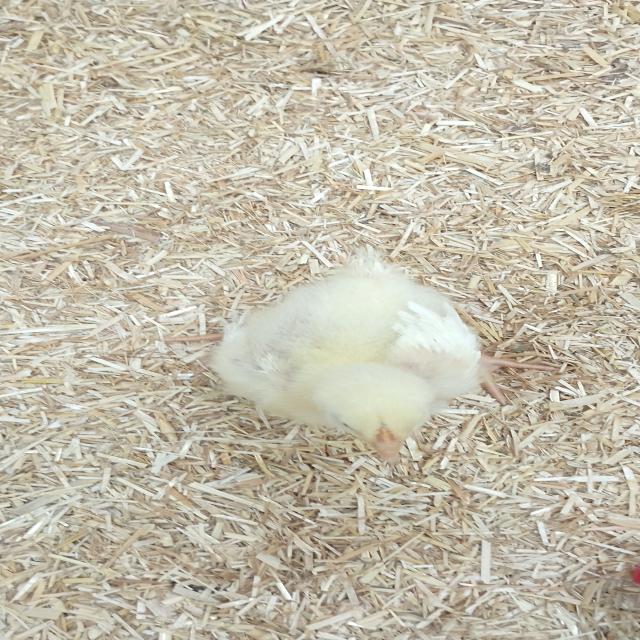
Weight: 182 g